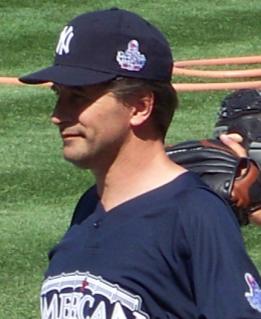
วิลเลียม บอลด์วิน

| name = วิลเลียม บอลด์วิน
| image= Billybaldwin.JPG
| imagesize = 150px
| birthname = วิลเลียม โจเซฟ บอลด์วิน
| birthplace = Massapequa, New York, สหรัฐอเมริกา
| occupation = นักแสดง
| yearsactive = 1989–ปัจจุบัน
| spouse = Chynna Phillips (1995–ปัจจุบัน)
วิลเลียม บอลด์วิน () เกิดเมื่อวันที่ 21 กุมภาพันธ์ ค.ศ. 1963 เป็นนักแสดงชาวอเมริกัน มีผลงานเป็นที่รู้จักอย่างภาพยนตร์เรื่อง "Backdraft (movie)|Backdraft" (1991) และ "Flatliners" (1990)
หมวดหมู่:นักแสดงอเมริกัน
หมวดหมู่:ชาวอเมริกันเชื้อสายไอริช
หมวดหมู่:ชาวอเมริกันเชื้อสายอังกฤษ
หมวดหมู่:บุคคลจากรัฐนิวยอร์ก